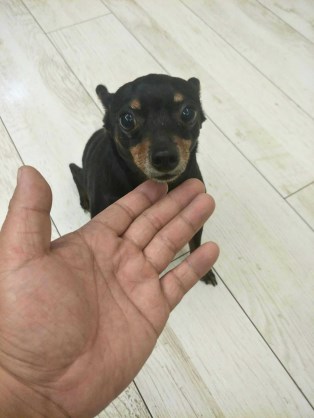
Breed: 561-n000127-miniature_pinscher